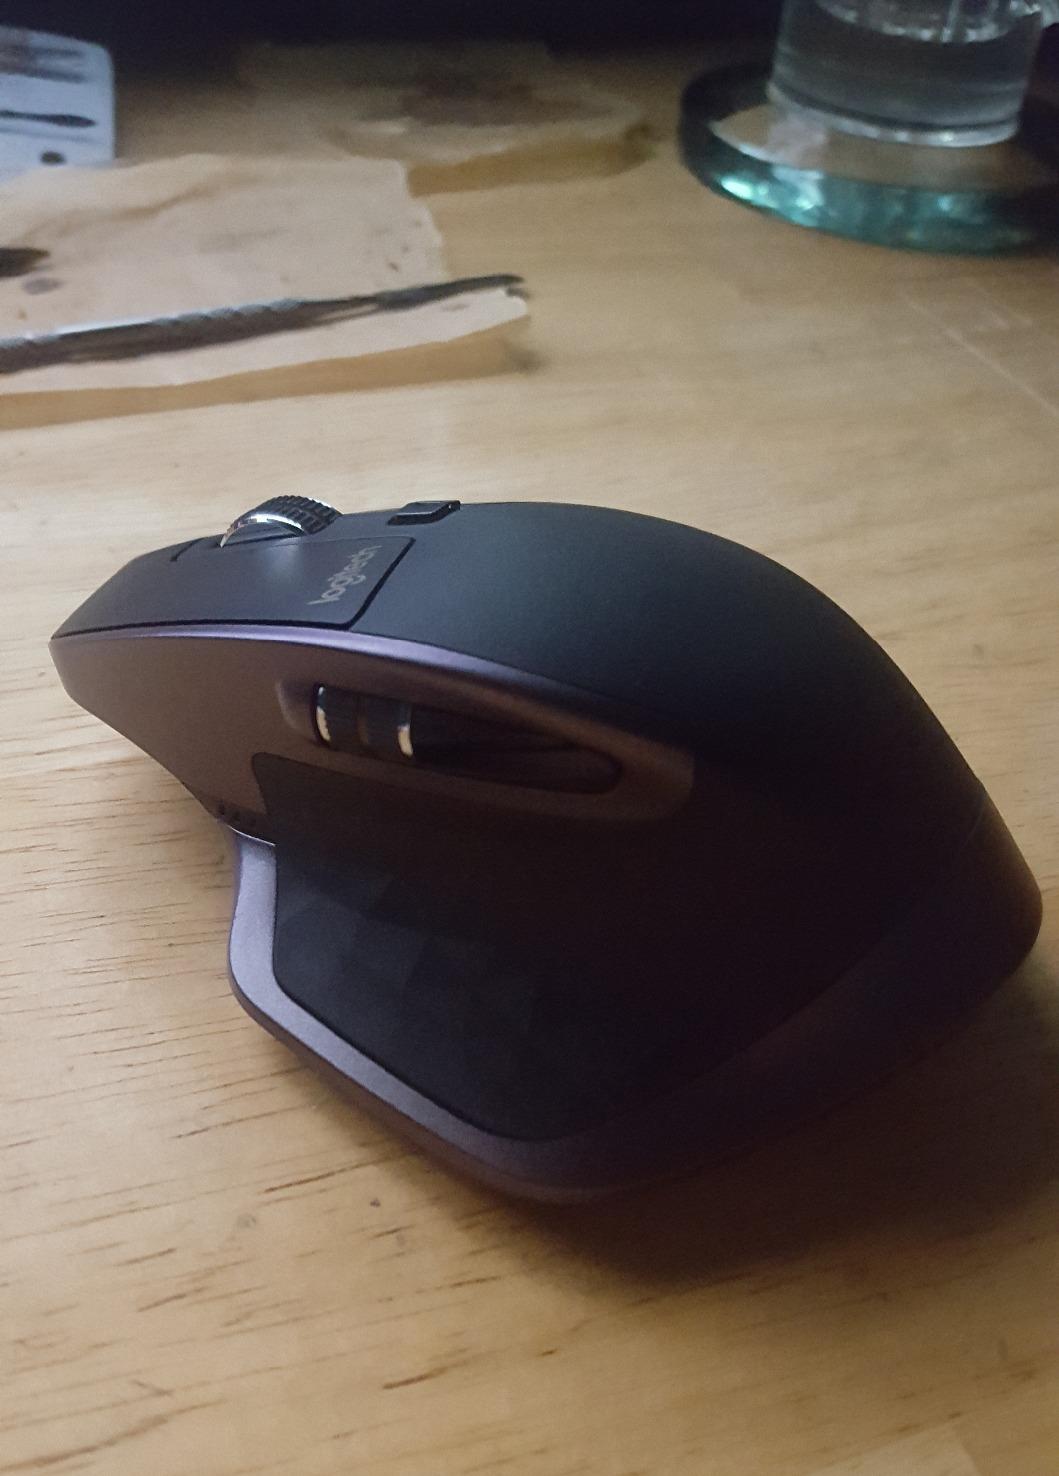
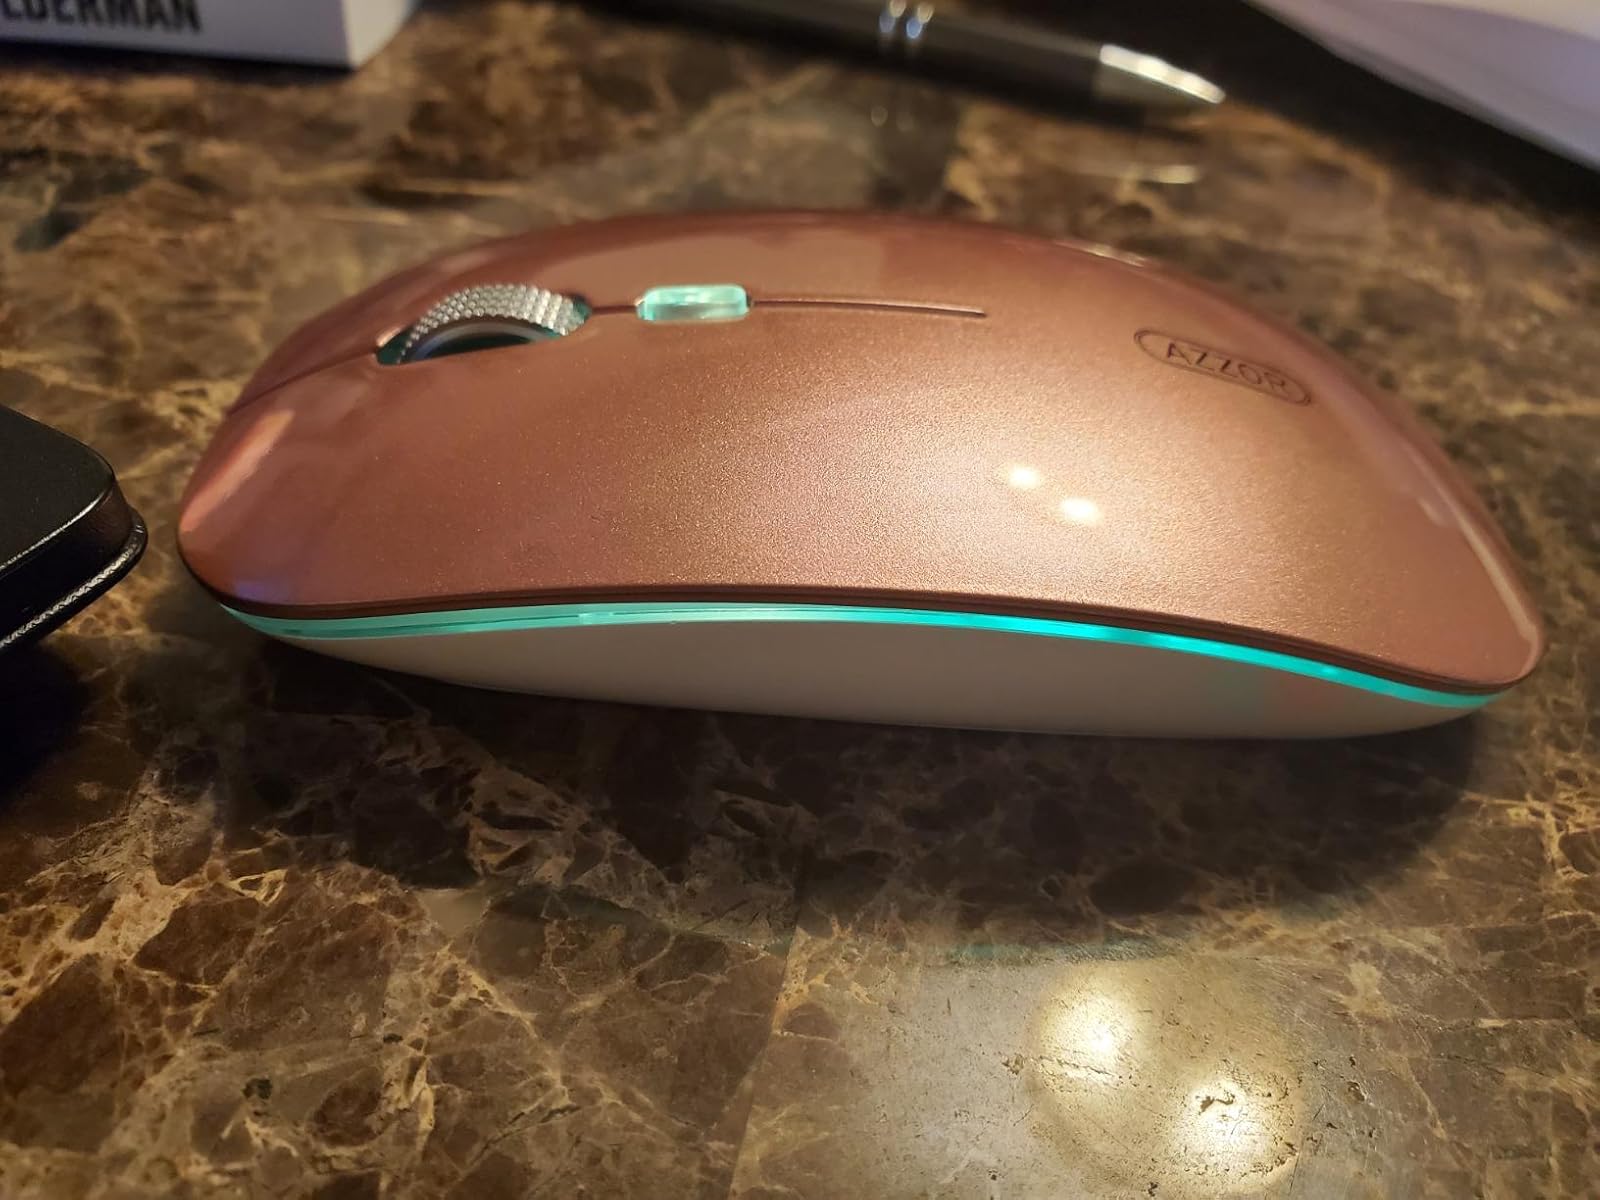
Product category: mouse
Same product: no